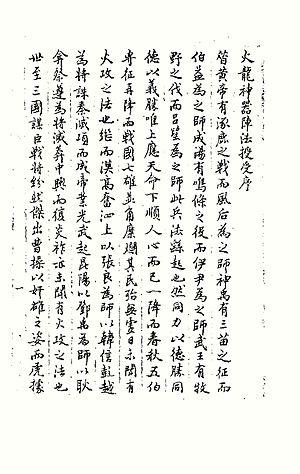
Huolongjing 火龙神器阵法 / 火龍神器陣法, huǒlóng shénqì zhènfǎ) est un traité sur les armes à feu compilé en 1403, sous le règne de Yongle (永乐 / 永樂, yǒnglè, 1403 — 1424), empereur de la dynastie Ming. Des érudits comme Jiao Yu (焦玉, jiāo yù) et Liu Bowen (刘伯温, liú bówēn) (ou Liu Ji, liú jī, 1311 — 1375) ont participé à sa création. Il y a également des traces sous le règne de Chongzhen (崇祯, Chóngzhēn, 1628 — 1644), dernier empereur de la dynasite Ming, d'un ouvrage proche nommé (火攻罕要, huǒgōng hǎnyāo).